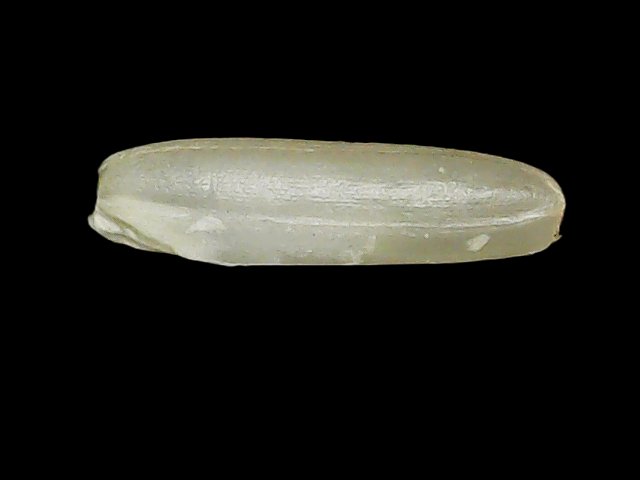
Rice variety: Binadhan21